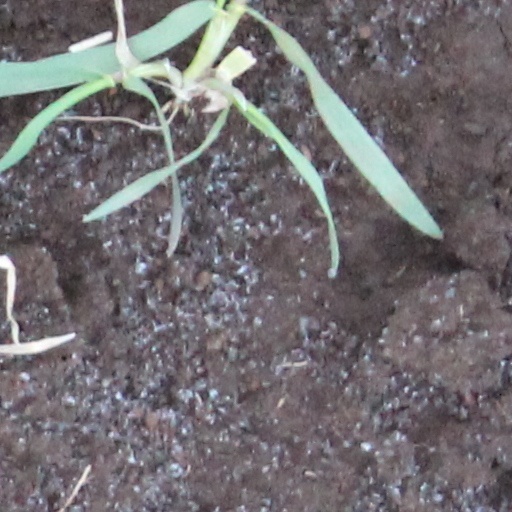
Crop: wheat